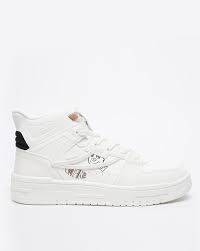
Label: Sneaker